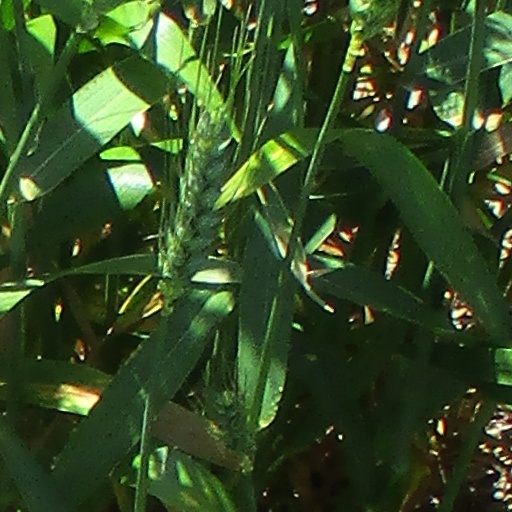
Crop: wheat